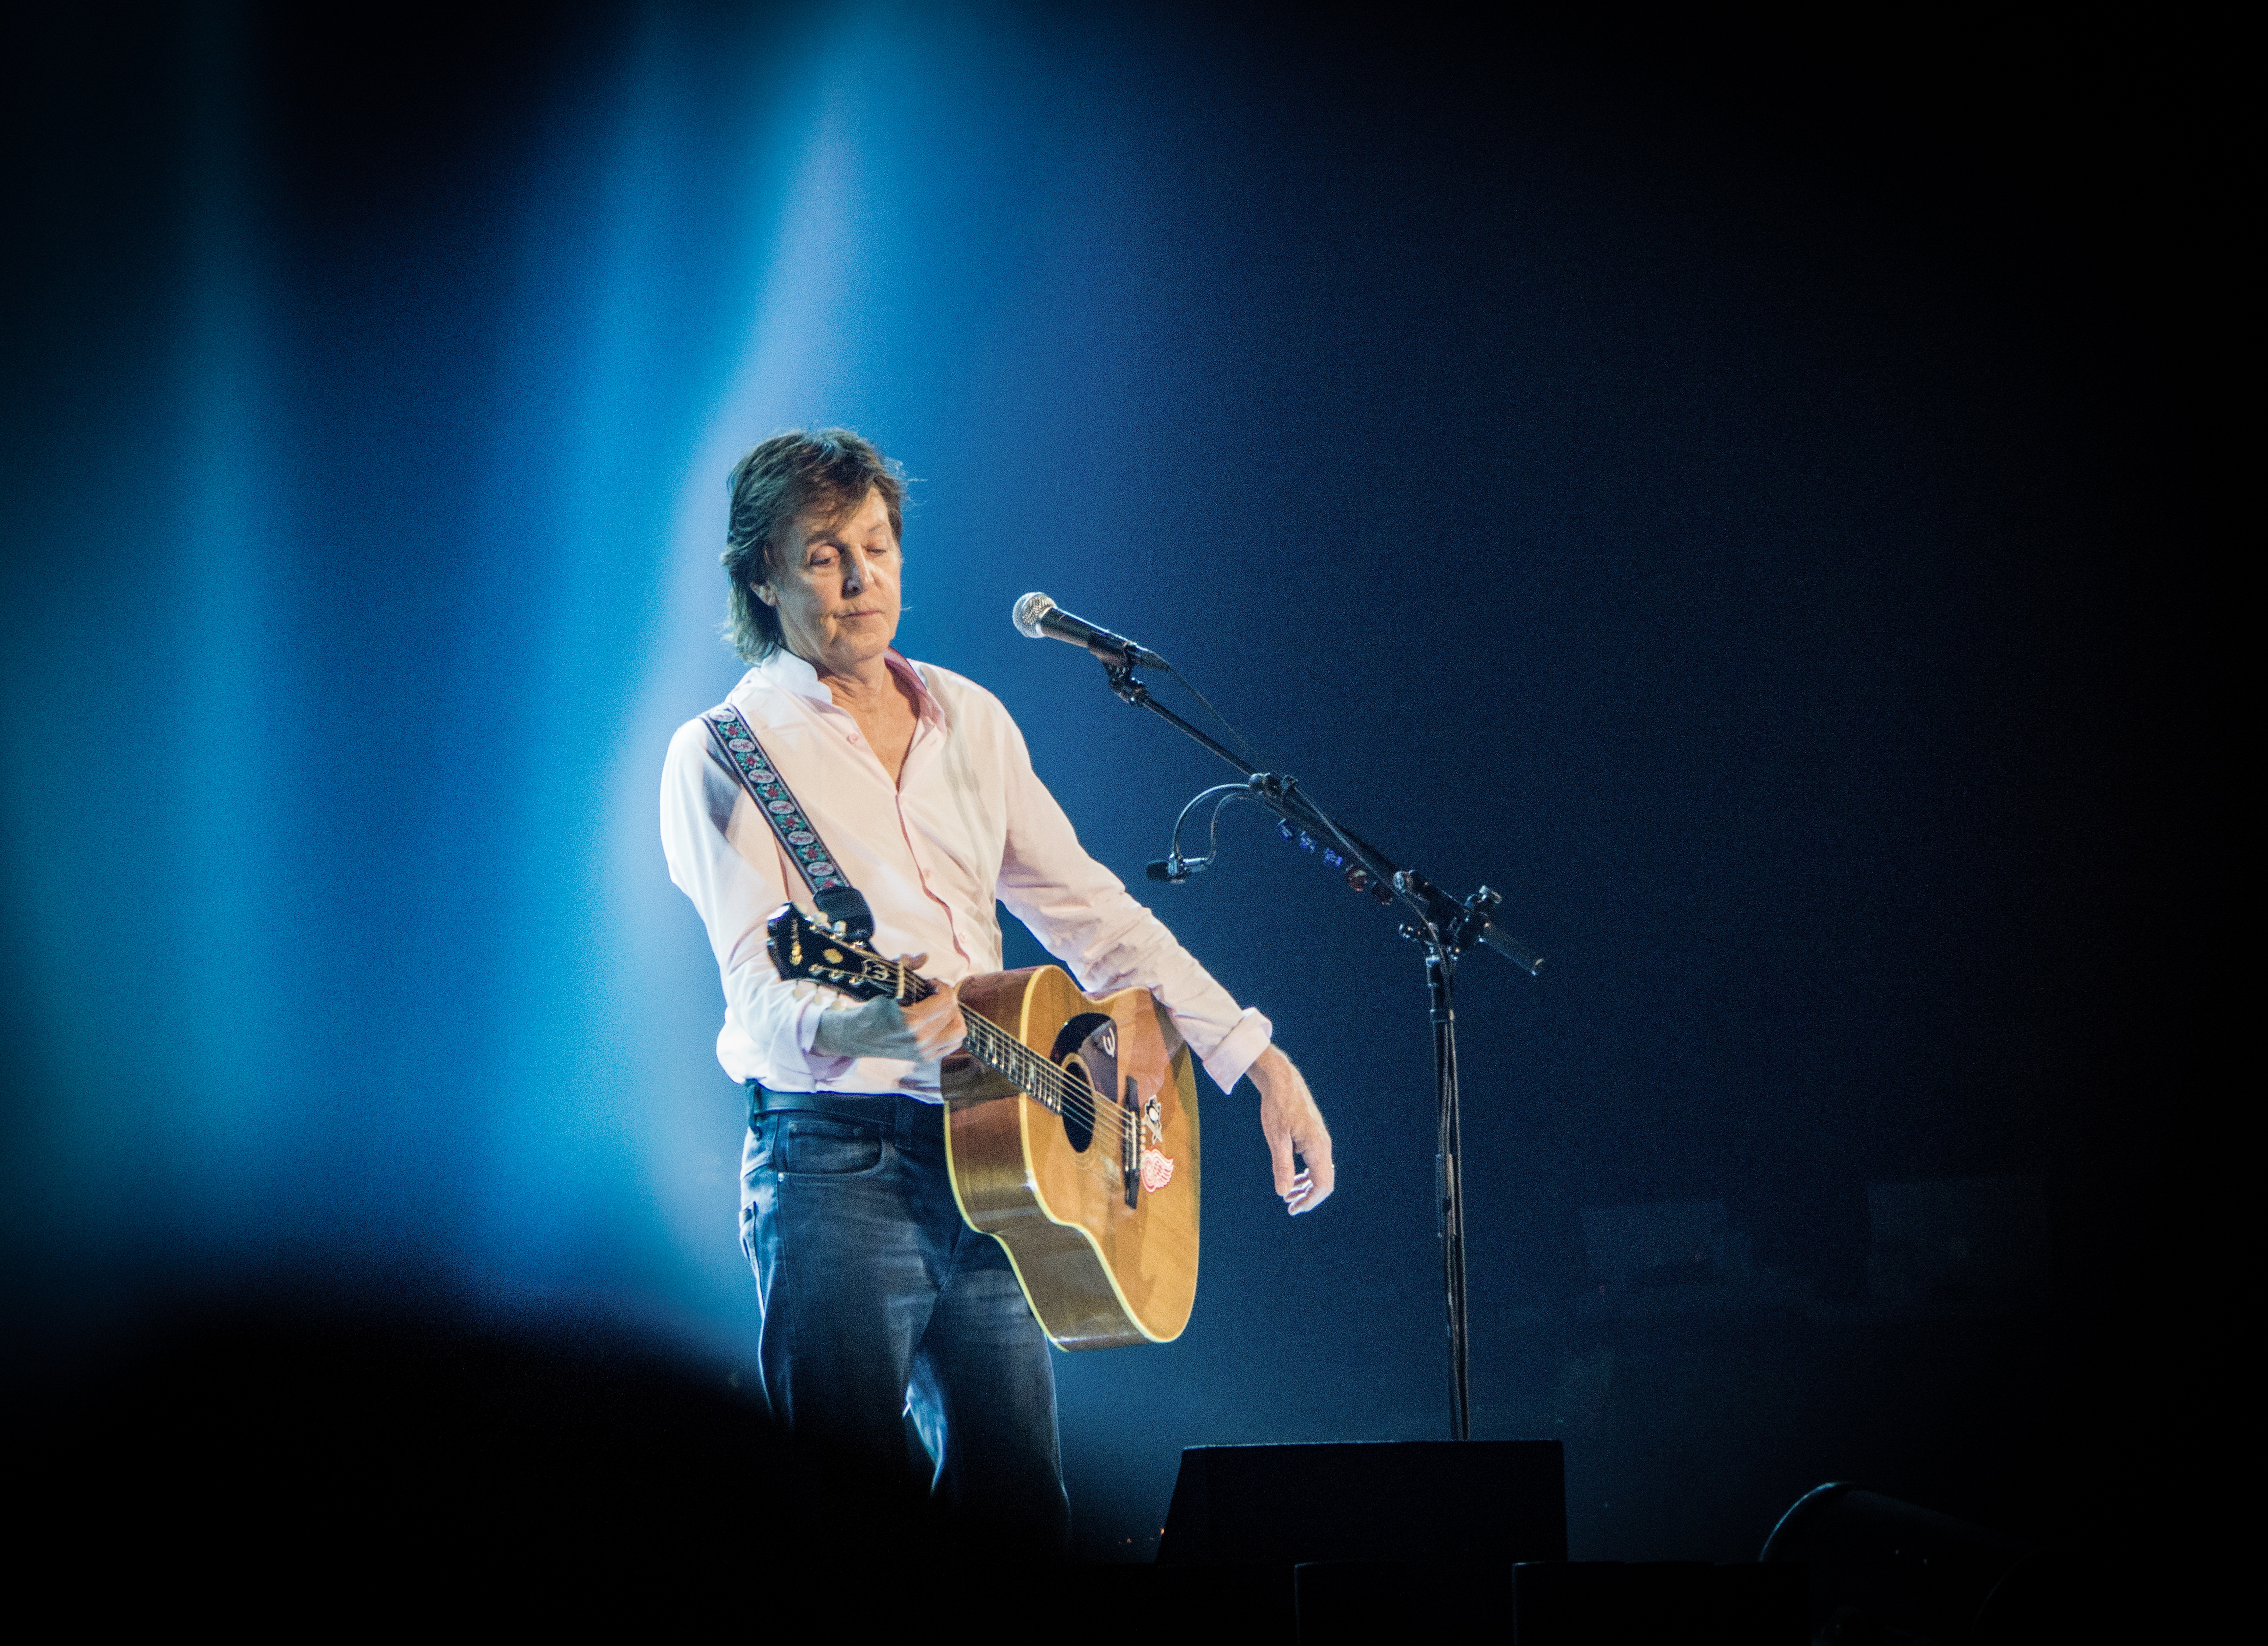
music, guitar, concert, singer, blue, musician, performance art, 2016, stage, performance, bassist, singing, guitarist, entertainment, beatles, performing arts, dusseldorf, singer songwriter, rock concert, sir paul mccartney, esprit arena, musical theatre